Bypass ratio

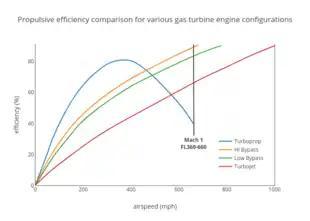
Propulsive efficiency comparison for various gas turbine engine configurations

If all the gas power from a gas turbine is converted to kinetic energy in a propelling nozzle, the aircraft is best suited to high supersonic speeds. If it is all transferred to a separate large mass of air with low kinetic energy, the aircraft is best suited to zero speed (hovering). For speeds in between, the gas power is shared between a separate airstream and the gas turbine's own nozzle flow in a proportion which gives the aircraft performance required. The first jet aircraft were subsonic and the poor suitability of the propelling nozzle for these speeds due to high fuel consumption was understood, and bypass proposed, as early as 1936 (U.K. Patent 471,368).